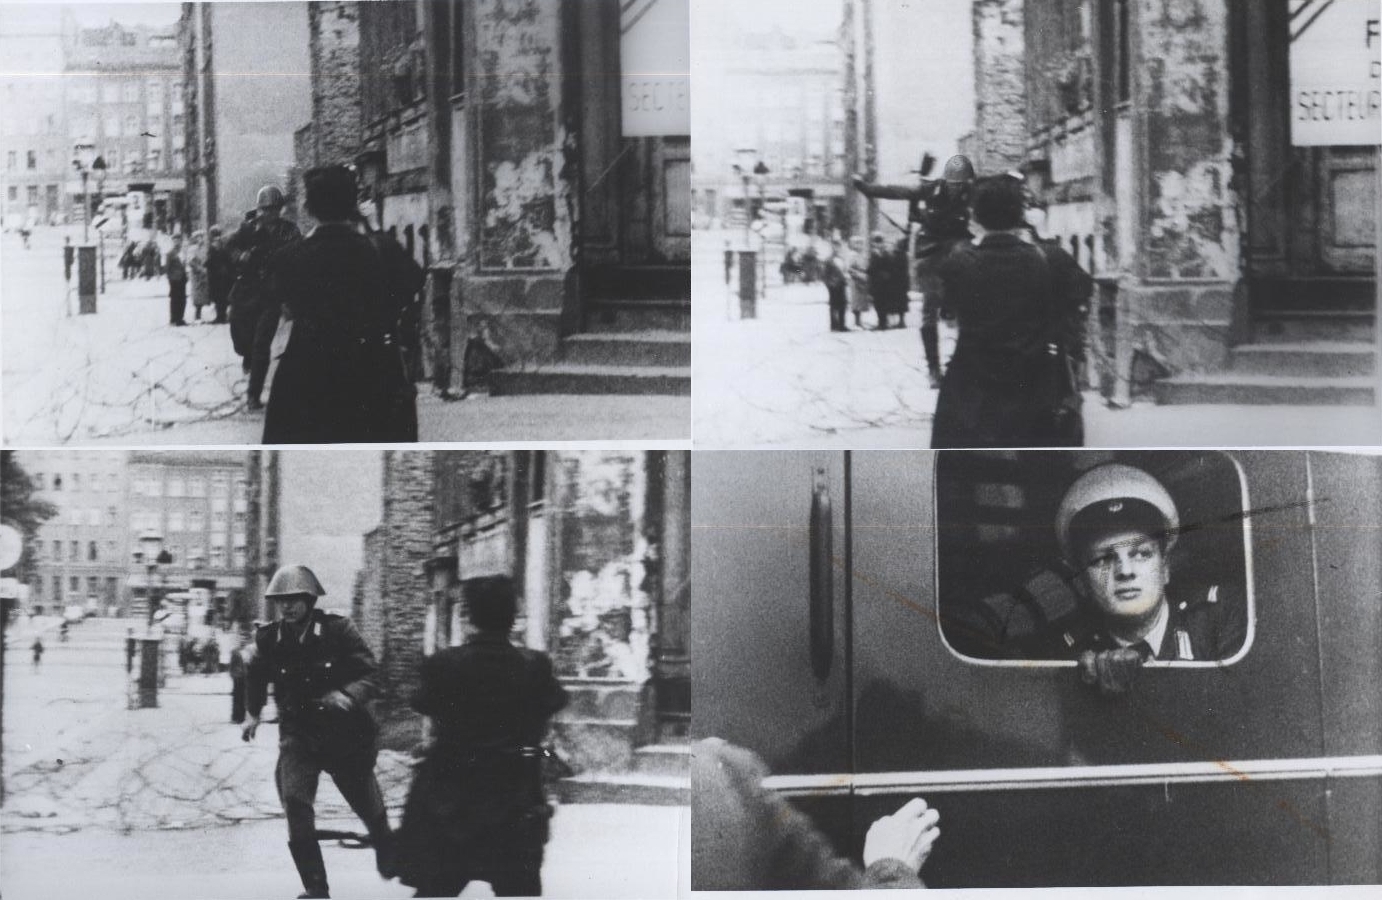
ค็อนราท ชูมัน

| name = ค็อนราท ชูมัน
| image = East German Guard - Flickr - The Central Intelligence Agency (cropped).jpg
| image_size = 300px
| caption = ค็อนราท ชูมันได้กระโดดก้าวข้ามลวดหนามเข้าสู่เบอร์ลินตะวันตก เมื่อวันที่ 15 สิงหาคม ค.ศ. 1961.
| native_name = Konrad Schumann
| native_name_lang = de
| birth_name = ฮันส์ ค็อนราท ชูมัน
| birth_place = Zschochau, รัฐซัคเซิน, นาซีเยอรมนี|เยอรมนี
| death_place = Kipfenberg, โอเบอร์ไบเอิร์น, เยอรมนี
| death_cause = ฆ่าตัวตายโดยการแขวนคอ
| nationality = ชาวเยอรมัน|เยอรมัน
| employer = เอาดี้ (อดีต)
| known_for = แปร์พัตร์จากเบอร์ลินตะวันออกไปยังเบอร์ลินตะวันตก|ตะวันตก ในปี ค.ศ. 1961.
| occupation = อดีตคนงานผู้ประกอบการรถยนต์ เอาดี้ , อดีตคนงานการผลิตไวน์, อดีตทหาร
| children = แอร์วีน ชูมัน (บุตรชาย)
ฮันส์ ค็อนราท ชูมัน (; 28 มีนาคม ค.ศ. 1942 – 20 มิถุนายน ค.ศ. 1998) เป็นอดีตทหารเยอรมนีตะวันออก ผู้ที่ได้มีชื่อเสียงในการแปรพักตร์ให้กับเยอรมนีตะวันตกในช่วงระหว่างก่อสร้างกำแพงเบอร์ลินในปี ค.ศ. 1961
==ชีวิตตอนต้น==
เขาเกิดใน Zschochau, รัฐซัคเซิน ในช่วงปลายสงครามโลกครั้งที่สอง ชูมันได้เข้าเกณฑ์ทหารในหน่วย Bereitschaftspolizei (ตำรวจรัฐ) แห่งเยอรมนีตะวันออก ภายหลังวันเกิดปีที่ 18 ของเขา ภายหลังสามเดือนจากการฝึกในเดรสเดิน เขาได้ถูกส่งไปยังวิทยาลัยเจ้าหน้าที่นายทหารชั้นประทวนในพ็อทซ์ดัม หลังจากนั้นซึ่งเขาได้รับอาสาเพื่อทำหน้าที่ในกรุงเบอร์ลิน
==การหลบหนีไปยังเยอรมนีตะวันตก==
เมื่อวันที่ 15 สิงหาคม ค.ศ. 1961 ชูมันตอนอายุ 19 ปี ได้ถูกส่งไปยังหัวมุมของ Ruppiner Straße และ Bernauer Straße เพื่อเป็นยามป้องกันกำแพงเบอร์ลินในช่วงสามวันของการก่อสร้าง ช่วงเวลาและสถานที่นั้น, กำแพงนั้นยังเป็นเพียงแค่ขดลวดหนามเท่านั้น จากอีกด้านหนึ่ง ชาวเยอรมนีตะวันตกได้ร้องตะโกนใส่เขาว่า "Komm' rüber!" ("เข้ามา!") และรถตำรวจได้จอดอยู่ใกล้ๆเพื่อรอสำหรับเขา ชูมันได้ตัดสินใจกระโดดข้ามรั้วลวดหนามพร้อมกับละทิ้งปืนพีพีชา-41 และขึ้นรถจนถูกพาออกไปจากที่เกิดเหตุโดยตำรวจเยอรมนีตะวันตก ช่างภาพเยอรมนีตะวันตก Peter Leibing ที่ถ่ายภาพการหลบหนีของชูมัน ภาพถ่ายของเขาได้กลายเป็นภาพถ่ายที่มีความโดดเด่นในช่วงยุคสงครามเย็นและเป็นจุดเริ่มต้นของการสร้างภาพยนตร์ของดีสนีย์เรื่อง Night Crossing ในปี ค.ศ. 1982 ฉากนั้น, ได้ร่วมถึงการเตรียมพร้อมของชูมัน ได้ออกฉายภาพยนตร์ขนาด 16 มม.จากมุมมองเดียวกัน
หลังจากนั้นต่อมา ชูมันได้รับอนุญาตให้เดินทางจากเบอร์ลินตะวันตกไปยังดินแดนหลักของเยอรมนีตะวันตก ที่เขาได้ใช้ชีวิตในรัฐบาวาเรีย ในปี ค.ศ. 1962 เขาได้พบและแต่งงานกับ Kunigunde (Gunda) ในเมือง Günzburg, ซึ่งต่อมาเขาได้ให้กำเนิดลูกชายในปี ค.ศ. 1963CONRAD SCHUMANN, 56, SYMBOL OF E. BERLIN ESCAPES; NORTH SPORTS FINAL Edition
Associated Press. Chicago Tribune. Chicago, Ill.: Jun 23, 1998. p. 8 เขาได้เข้าทำงานในโรงผลิตไวน์และท้ายที่สุด เขาได้ทำงานในโรงงานผลิตรถยนต์ของเอาดี้ในอิงก็อลชตัท ที่นั้นเขาได้ทำงานมาเกือบ 30 ปี
==ชีวิตหลังต่อมาและถึงแก่กรรม==
ไฟล์:Mauerstreifen Schumann Berlin.jpg|thumb|Sculpture called "Mauerspringer" ("Wall jumper") by Florian and Michael Brauer and Edward Anders
ไฟล์:SarahEwart-094.JPG|thumb|ชูมัน กราฟฟิตีแรงบันดาลใจบนอีสต์ไซด์แกลเลอรี
ภายหลังการล่มสลายของกำแพงเบอร์ลิน เขาได้กล่าวว่า "นับตั้งแต่วันที่ 9 พฤศจิกายน ค.ศ. 1989 วันของช่วงฤดูใบไม้ร่วง ผมมีความรู้สึกว่าได้รับอิสรภาพอย่างแท้จริง" แม้ถึงกระนั้น, เขายังมีความรู้สึกมากที่บ้านในบาวาเรียมากกว่าที่บ้านเกิดของเขา จากการอ้างถึงความขัดแย้งเก่ากับอดีตเพื่อนร่วมงานของเขาและมีความลังเลที่จะแวะเยี่ยมพ่อแม่และพี่น้องของเขาในซัคเซิน เมื่อวันที่ 20 มิถุนายน ค.ศ. 1998 ด้วยความทุกข์ทรมาณจากความซึมเศร้า (อารมณ์)|สภาวะซึมเศร้า เขาได้ตัดสินใจฆ่าตัวตาย ด้วยการแขวนคออยู่ในสวนของเขาใกล้กับเมือง Kipfenberg ในโอเบอร์ไบเอิร์น|บาวาเรียตอนบน ศพของเขาได้ถูกพบโดยภรรยาของเขาเพียงแค่ไม่กี่ชั่วโมงหลังจากนั้น"Escaped soldier found hanged"
DENIS STAUNTON. The Guardian. Manchester (UK): Jun 22, 1998. p. K2
ในเดือนพฤษภาคม ค.ศ. 2011 ภาพถ่ายของชูมันในหัวข้อว่า"การก้าวกระโดดสู่อิสรภาพ" ได้นำเข้าบรรจุไว้ในโครงการความทรงจำแห่งโลกขององค์การการศึกษา วิทยาศาสตร์ และวัฒนธรรมแห่งสหประชาชาติ|ยูเนสโก ที่เป็นส่วนหนึ่งของชุดเอกสารที่เกี่ยวกับการล่มสลายของกำแพงเบอร์ลินDiekmann, Kai. "Die Mauer. Fakten, Bilder, Schicksale". München: Piper, 2011 (), p. 45German Commission for UNESCO, World Documentary Heritage in Germany
==อ้างอิง==
หมวดหมู่:บุคคลจากรัฐซัคเซิน
หมวดหมู่:ทหารชาวเยอรมัน
หมวดหมู่:ชาวเยอรมันตะวันออก
หมวดหมู่:ผลงานในปี พ.ศ. 2504
หมวดหมู่:ผู้ฆ่าตัวตายด้วยการแขวนคอ